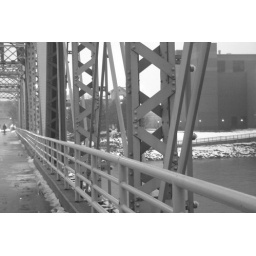
the blue bridge in B/W